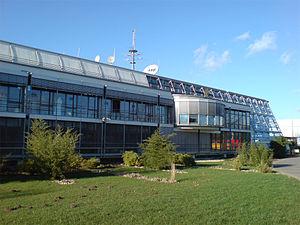
Hit Radio FFH est une radio privée allemande du Land de la Hesse.